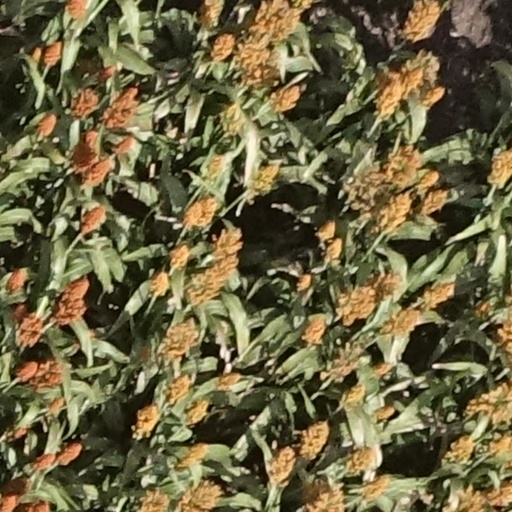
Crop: sorghum